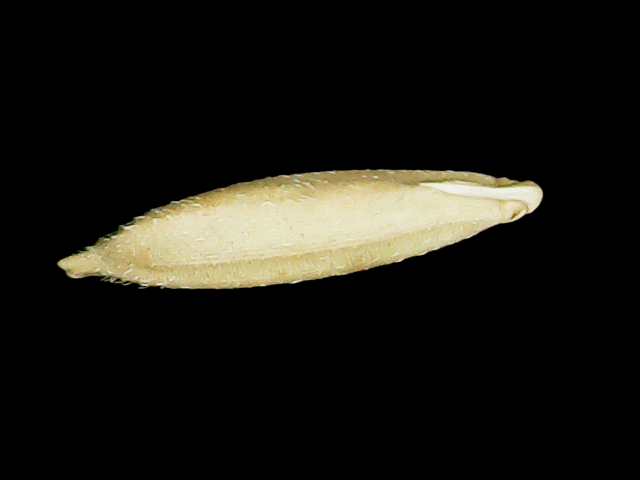
Rice variety: Binadhan11